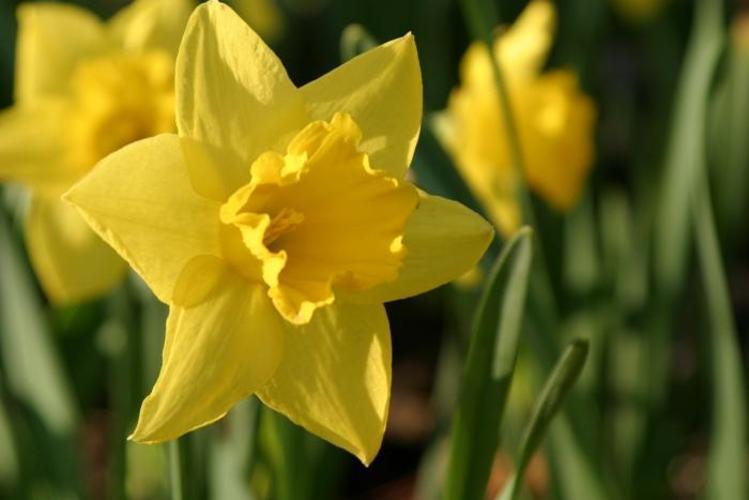
Label: daffodil